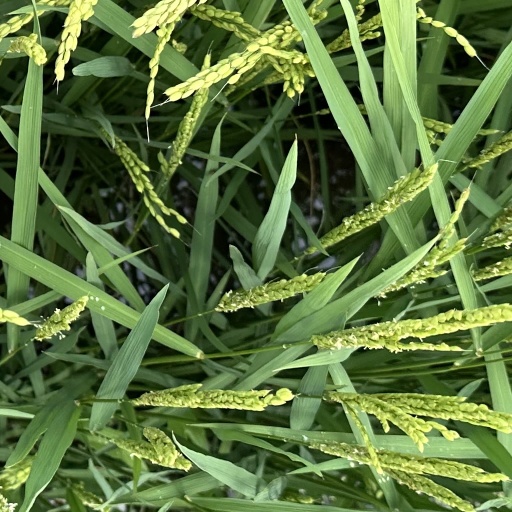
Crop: rice